The Discontinuity Guide

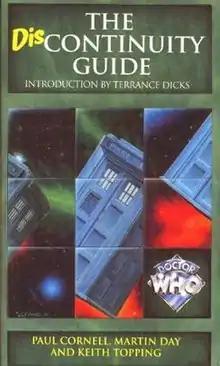

The Discontinuity Guide is a 1995 guidebook to the serials of the original run (1963–1989) of the BBC science fiction series "Doctor Who". The book was written by Paul Cornell, Martin Day and Keith Topping and was first published as "Doctor Who - The Discontinuity Guide" on 1 July 1995 by Virgin Books.